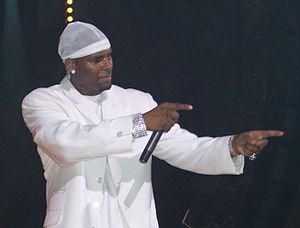
Do What U Want est une chanson de l'auteure-compositrice-interprète américaine Lady Gaga, écrite par Paul « DJ White Shadow » Blair, R. Kelly, Martin Bresso, William Grigahcine et la chanteuse elle-même. Le morceau a été enregistré par Lady Gaga pour son quatrième album studio, Artpop et apparaît en tant que septième piste sur l'opus, contient aussi des parties vocales de l'artiste américain R. Kelly. Un extrait de Do What U Want avait originellement été mis en avant dans une publicité pour Best Buy/Beats le 17 octobre 2013. La piste a été rendue disponible sur l'iTunes Store, avant la sortie complète d'ARTPOP, et a été publiée en tant que deuxième single issu de l'album sur Amazon.com peu après.